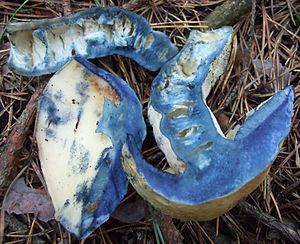
Le Bolet indigotier ou Bolet bleuissant est une espèce de champignons basidiomycètes de la famille des Gyroporaceae. Il doit son nom à la particularité qu'a sa chair de virer à l'indigo au moindre contact. Bien qu'il ne soit pas le seul bolet à présenter ce phénomène, le contraste qu'il offre avec les couleurs pâles et ternes du champignon intact permet de le distinguer aisément. C'est une espèce peu commune mais assez largement répandue, qui n'a pas d'habitat très spécifique. Sa comestibilité ne fait pas consensus, certains le disant excellent alors que d'autres mettent en garde contre ses propriétés laxatives.